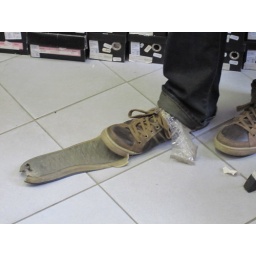
The escalator in Keleti ate Mike's shoe and then the train employee put it back together with mailing tape.